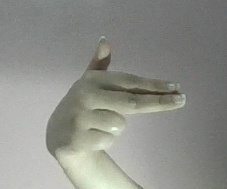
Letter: ghain